Robert Whitehead (engineer)

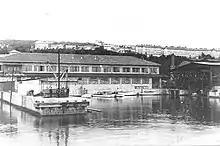
Whitehead Torpedo and Ship-factory in Fiume, 1910

In the early 1860s, Whitehead met engineer Giovanni Luppis, who had recently retired to Trieste from the Austrian Navy. Luppis had produced the first prototypes of a self-propelled torpedo in 1860, which he called the "Salvacoste". Luppis' device was a low-profile surface boat, propelled by compressed air, and controlled by ropes from the land. Whitehead and Luppis formed a partnership to perfect the torpedo as an effective weapon.